Seven Sisters station

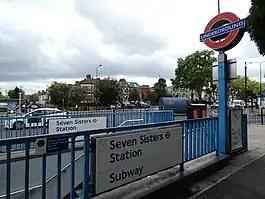
One of the London Underground subway entrances to Seven Sisters station

Seven Sisters is an interchange station in the Seven Sisters area of the London Borough of Haringey, North London. It is on the Victoria line of the London Underground and the Weaver line on the Lea Valley lines of the London Overground. The station is walk away from South Tottenham station on the Suffragette line of the Overground, forming an official out-of-station interchange.